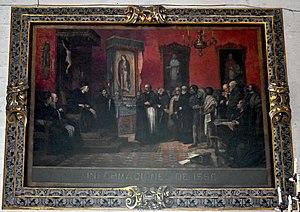
L'image de Notre-Dame de Guadalupe ou la tilma de Juan Diego est une image acheiropoïète établie sur un tissu de 1,70 mètre par 1,05 sur lequel est représentée l'image de Notre-Dame de Guadalupe. Ce tissu remonte au XVIᵉ siècle, la tradition catholique indique qu'il est le fruit d'un miracle lors des apparitions mariales de Notre-Dame de Guadalupe à Juan Diego en 1531, devant l'évêque de Mexico Mᵍʳ Zumárraga. D'après le manuscrit daté du milieu du XVIᵉ siècle, l'image serait apparue « miraculeusement » sur la tilma de l'Indien, alors que celui-ci remettait à l'évêque Zumarraga des roses d'Espagne, en preuve des apparitions mariales dont il disait avoir été l'objet. Ces apparitions, ainsi que le « miracle de la tilma » ont fait l'objet d'une enquête officielle par l'Église catholique en 1666, et ils ont été officiellement reconnus par les autorités de l’Église en 1784.